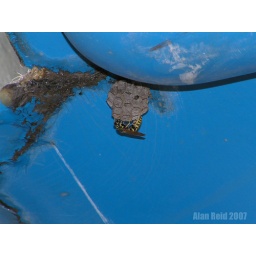
A hornet spotted in a bus stop when I was holidaying in Greece.